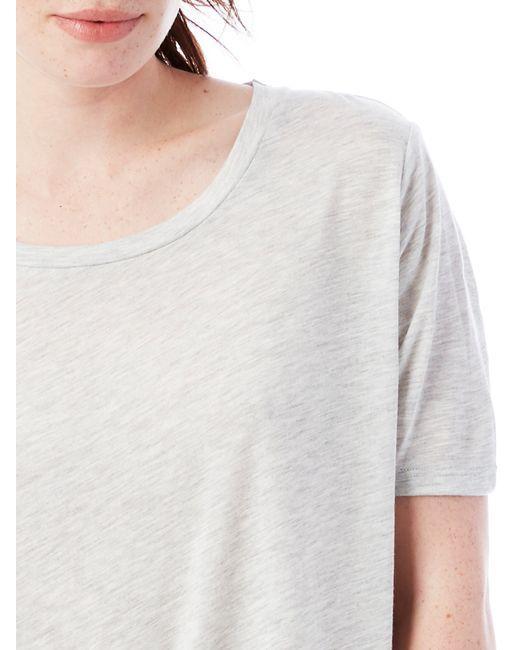
graues Freizeithemd mit Rundhalsausschnitt, kurze Ärmel